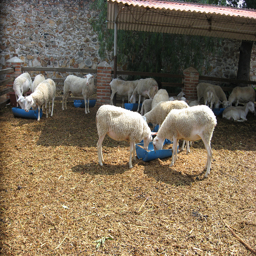
A group of white sheep eating from blue bowls
A number of lambs standing around eating from blue barrels
A herd of sheep standing on dry grass grazing on food.
A herd of sheep drink water from blue troughs.
A group of sheep eating from troughs in a pin.